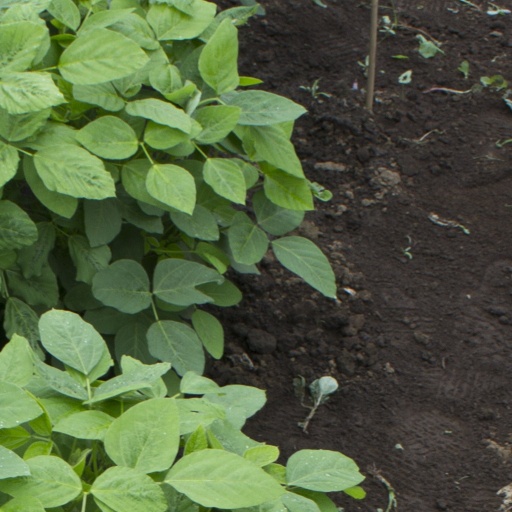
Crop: soybean